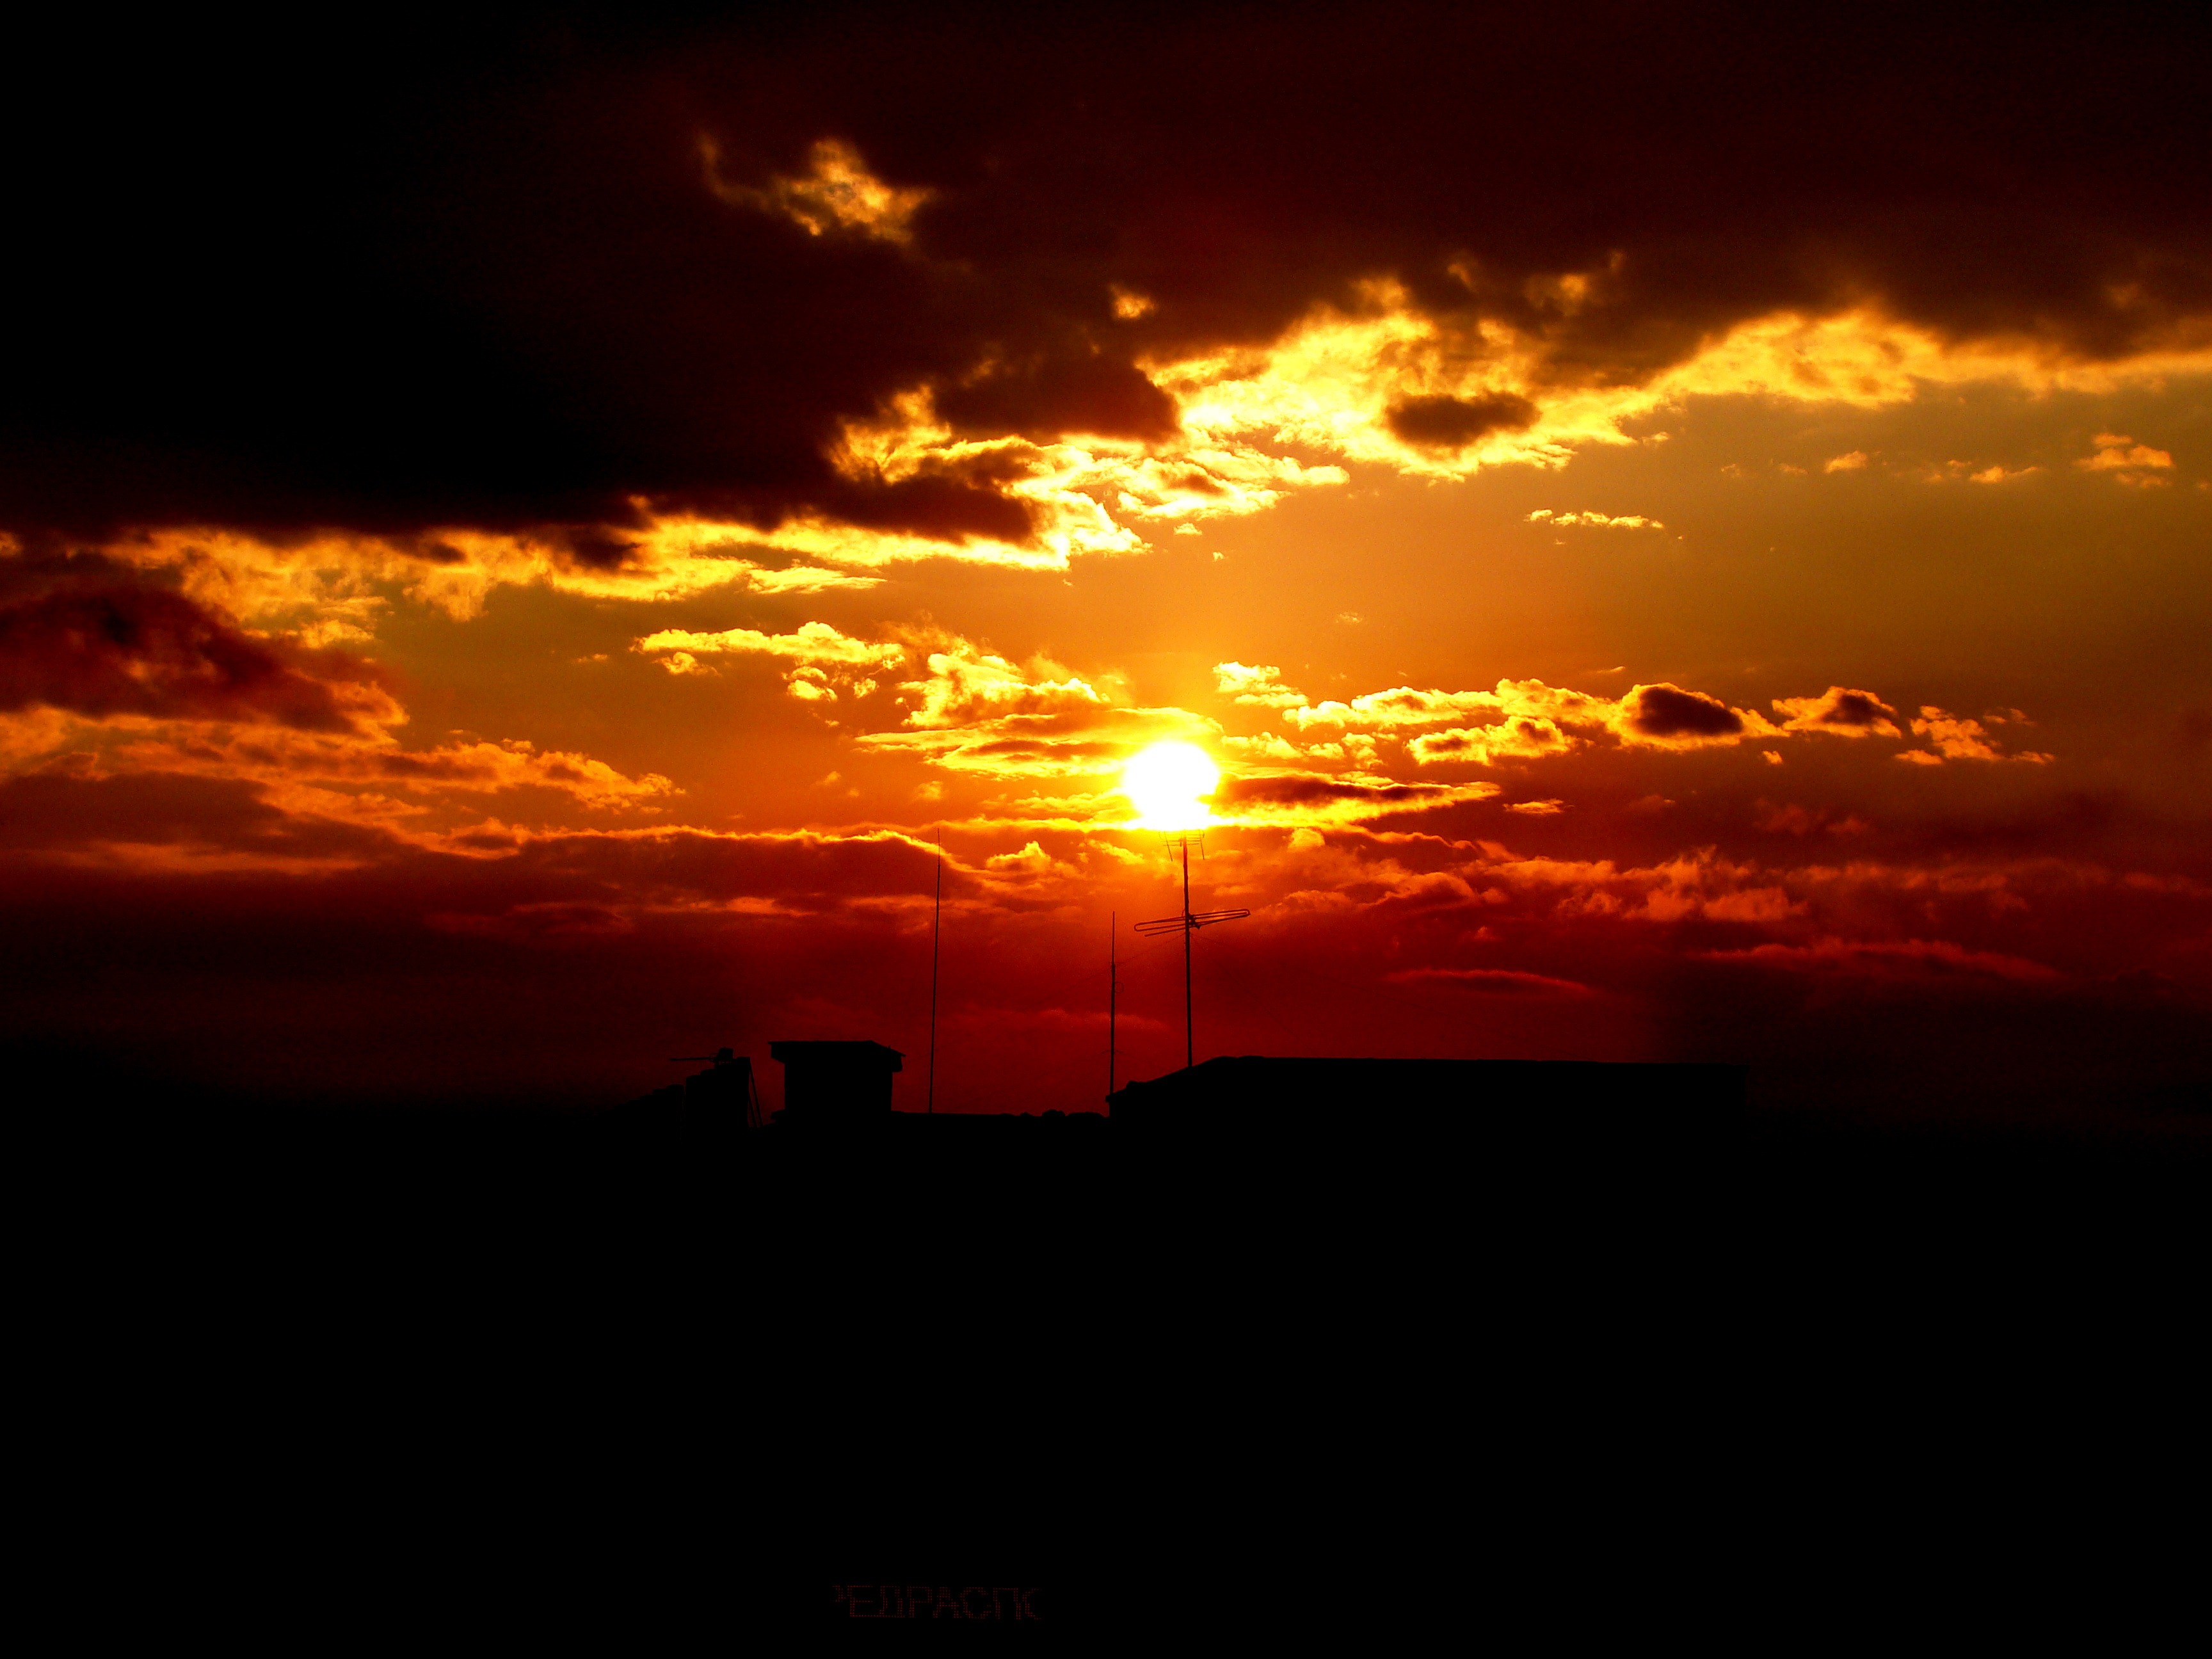
horizon, cloud, sky, sun, sunrise, sunset, sunlight, dawn, atmosphere, dark, dusk, evening, golden, clouds, antennas, afterglow, red sky at morning